Chennai International Film Festival

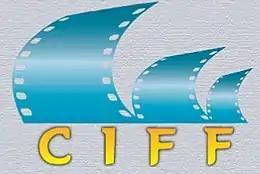
Event logo

The Chennai International Film Festival (CIFF) is a festival organised in the city of Chennai, India, by a film society, the Indo Cine Appreciation Foundation (ICAF), with the support of The Government of Tamil Nadu, the South Indian Film Chamber of Commerce and the Film Federation of India.